Jason Kincaid

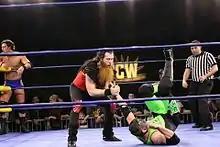
TCW Star Kincaid applies a wristlock to "Hurricane" Shane Helms

Kincaid made his debut for Traditional Championship Wrestling on August 11, 2012 in a losing effort to Sigmon. After picking up a few wins, Kincaid would go on to challenge and defeat X-Cal for the TCW Junior Heavyweight title, on September 15, 2012 in Memphis, Tennessee. At TCW's Missouri Madness Event, in Springfield, Missouri, Kincaid would lose the belt to John Saxon in a match that would spark a rivalry leading to a best of seven series. In match one of the best of seven series at TCW's Night Of The Champions event, Kincaid would defeat Saxon to regain the title and take a 1–0 series lead. On April 15, 2013 Kincaid successfully defended the TCW Junior Heavyweight Title against Brian Kendrick in Las Vegas at the Cauliflower Alley Club. One month later, at TCW's Mississippi Meltdown event John Saxon would defeat Kincaid to regain the title and tie the series 1–1. After going down 2–1 Kincaid would become a three-time TCW Junior Heavyweight Champion at TCW's Back To School Bash IV event in Fort Smith, Arkansas after a pinfall victory over Saxon. Kincaid would reclaim the TCW Junior Heavyweight Title from Americos at TCW's "Last Stand" event on November 16, 2013, in Fortsmith, Arkansas.